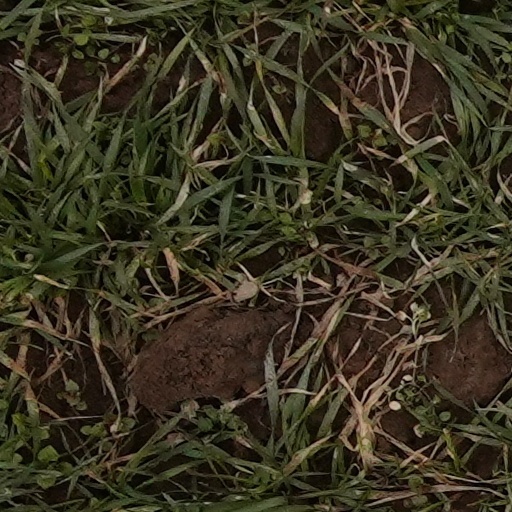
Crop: wheat